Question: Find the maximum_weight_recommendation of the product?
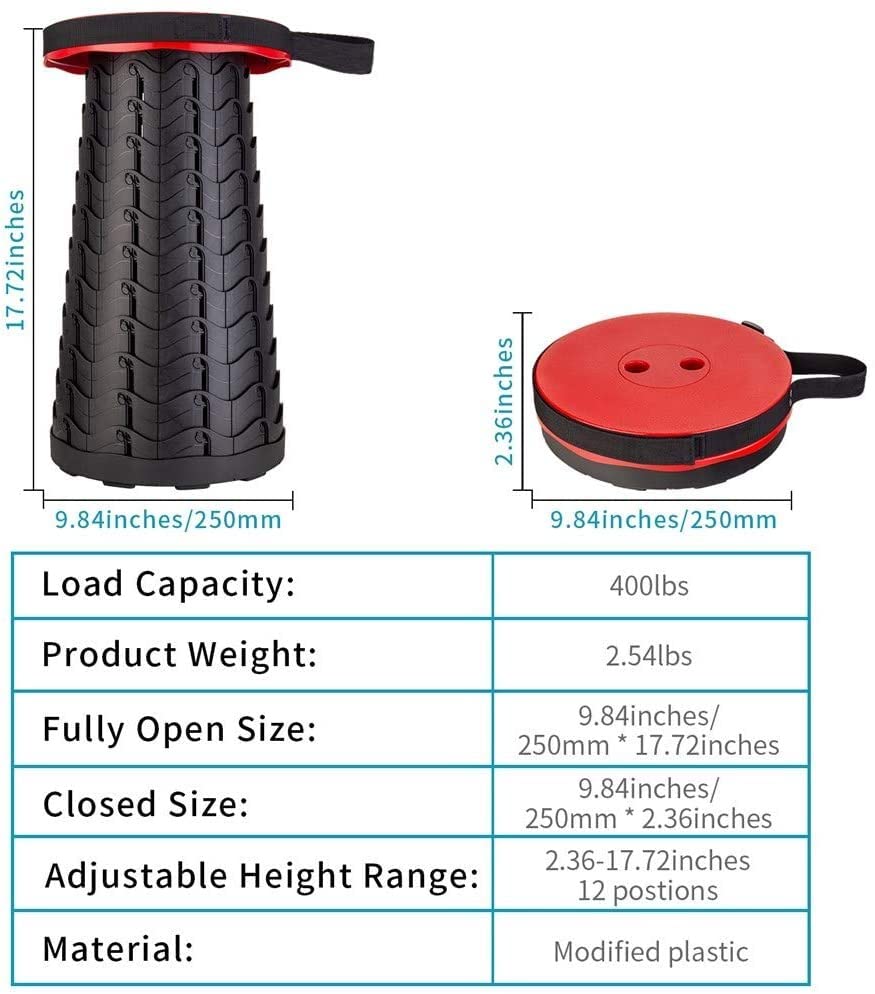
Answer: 400 pound